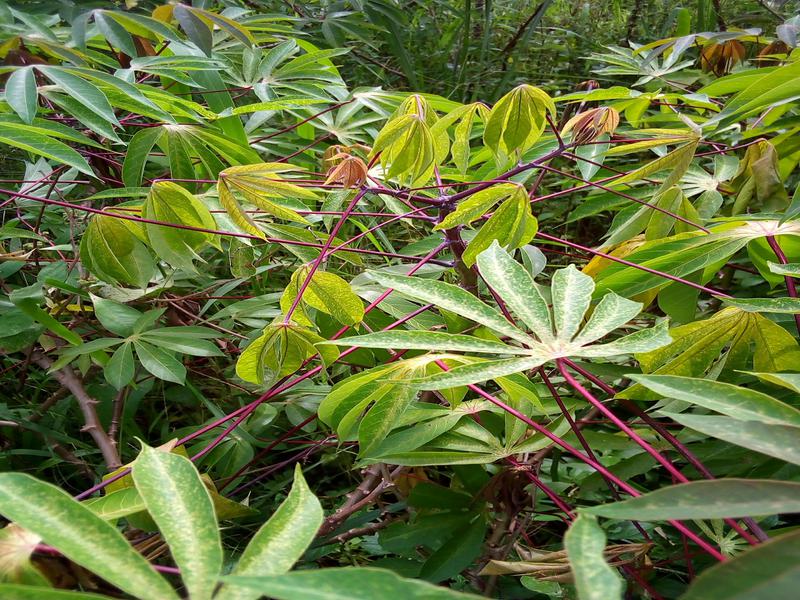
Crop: cassava
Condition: green_mottle